Freemasonry and women

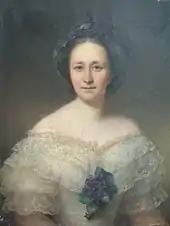
Helene/Ilona Hadik-Barkóczy

German-born Marie-Henriette Heiniken was an adventurous woman, better known as "Madame de Xaintrailles," who disguised herself as a man in order to serve in the military during the Napoleonic Wars, earning her rank "at the point of the sword." In the attached portrait, she is shown wearing the military uniform of a French cavalry major. Heiniken purportedly acted as aide-de-camp to General Charles Antoine Xaintrailles, who is cited in most sources as her husband, and in others as her lover.